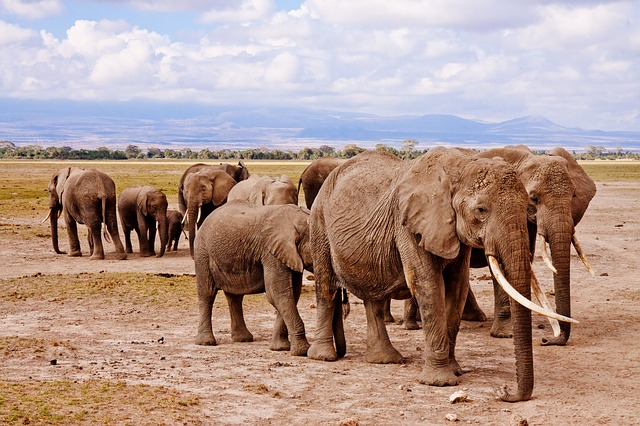
Label: images